Fernando Librado

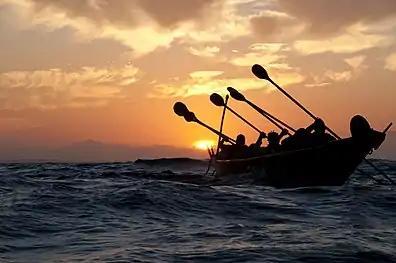
Librado's legacy lives on in the reconstruction of tomols that has been revitalized among the contemporary Chumash people.

Librado died in 1915 at Santa Barbara's Cottage Hospital. He died having passed on much knowledge of Chumash culture and lifeways. His testimony and works are featured in numerous books and articles.